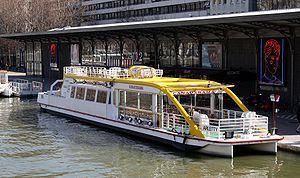
bateau de croisière Arletty (Canauxrama) sur le bassin de la Villette, devant le cinéma MK2 quai de Loire.
Voguéo est un ancien service public de transport en commun par navette fluviale assuré sur la Seine et la Marne. Le service était assuré par la Compagnie des Batobus sur des catamarans dédiés.